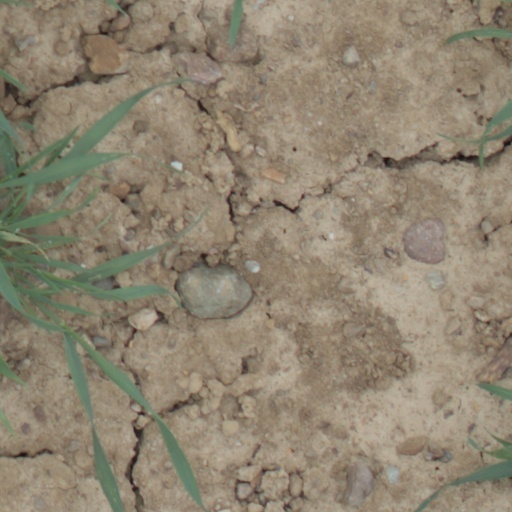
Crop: wheat